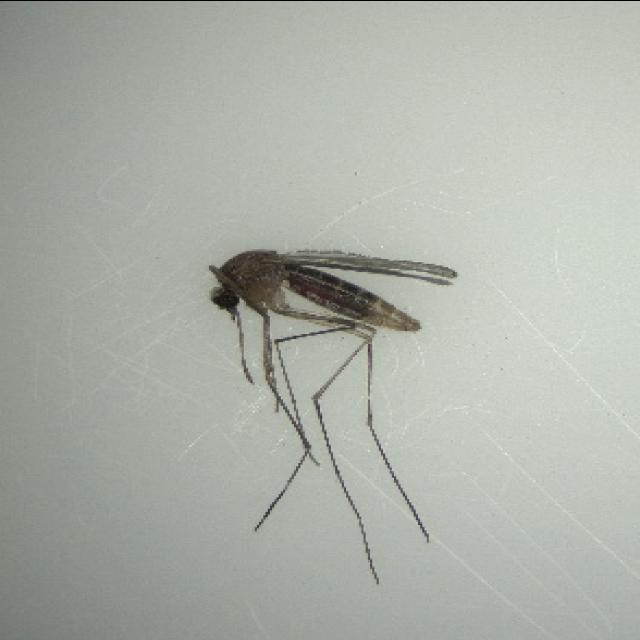
Species: culex_pipiens